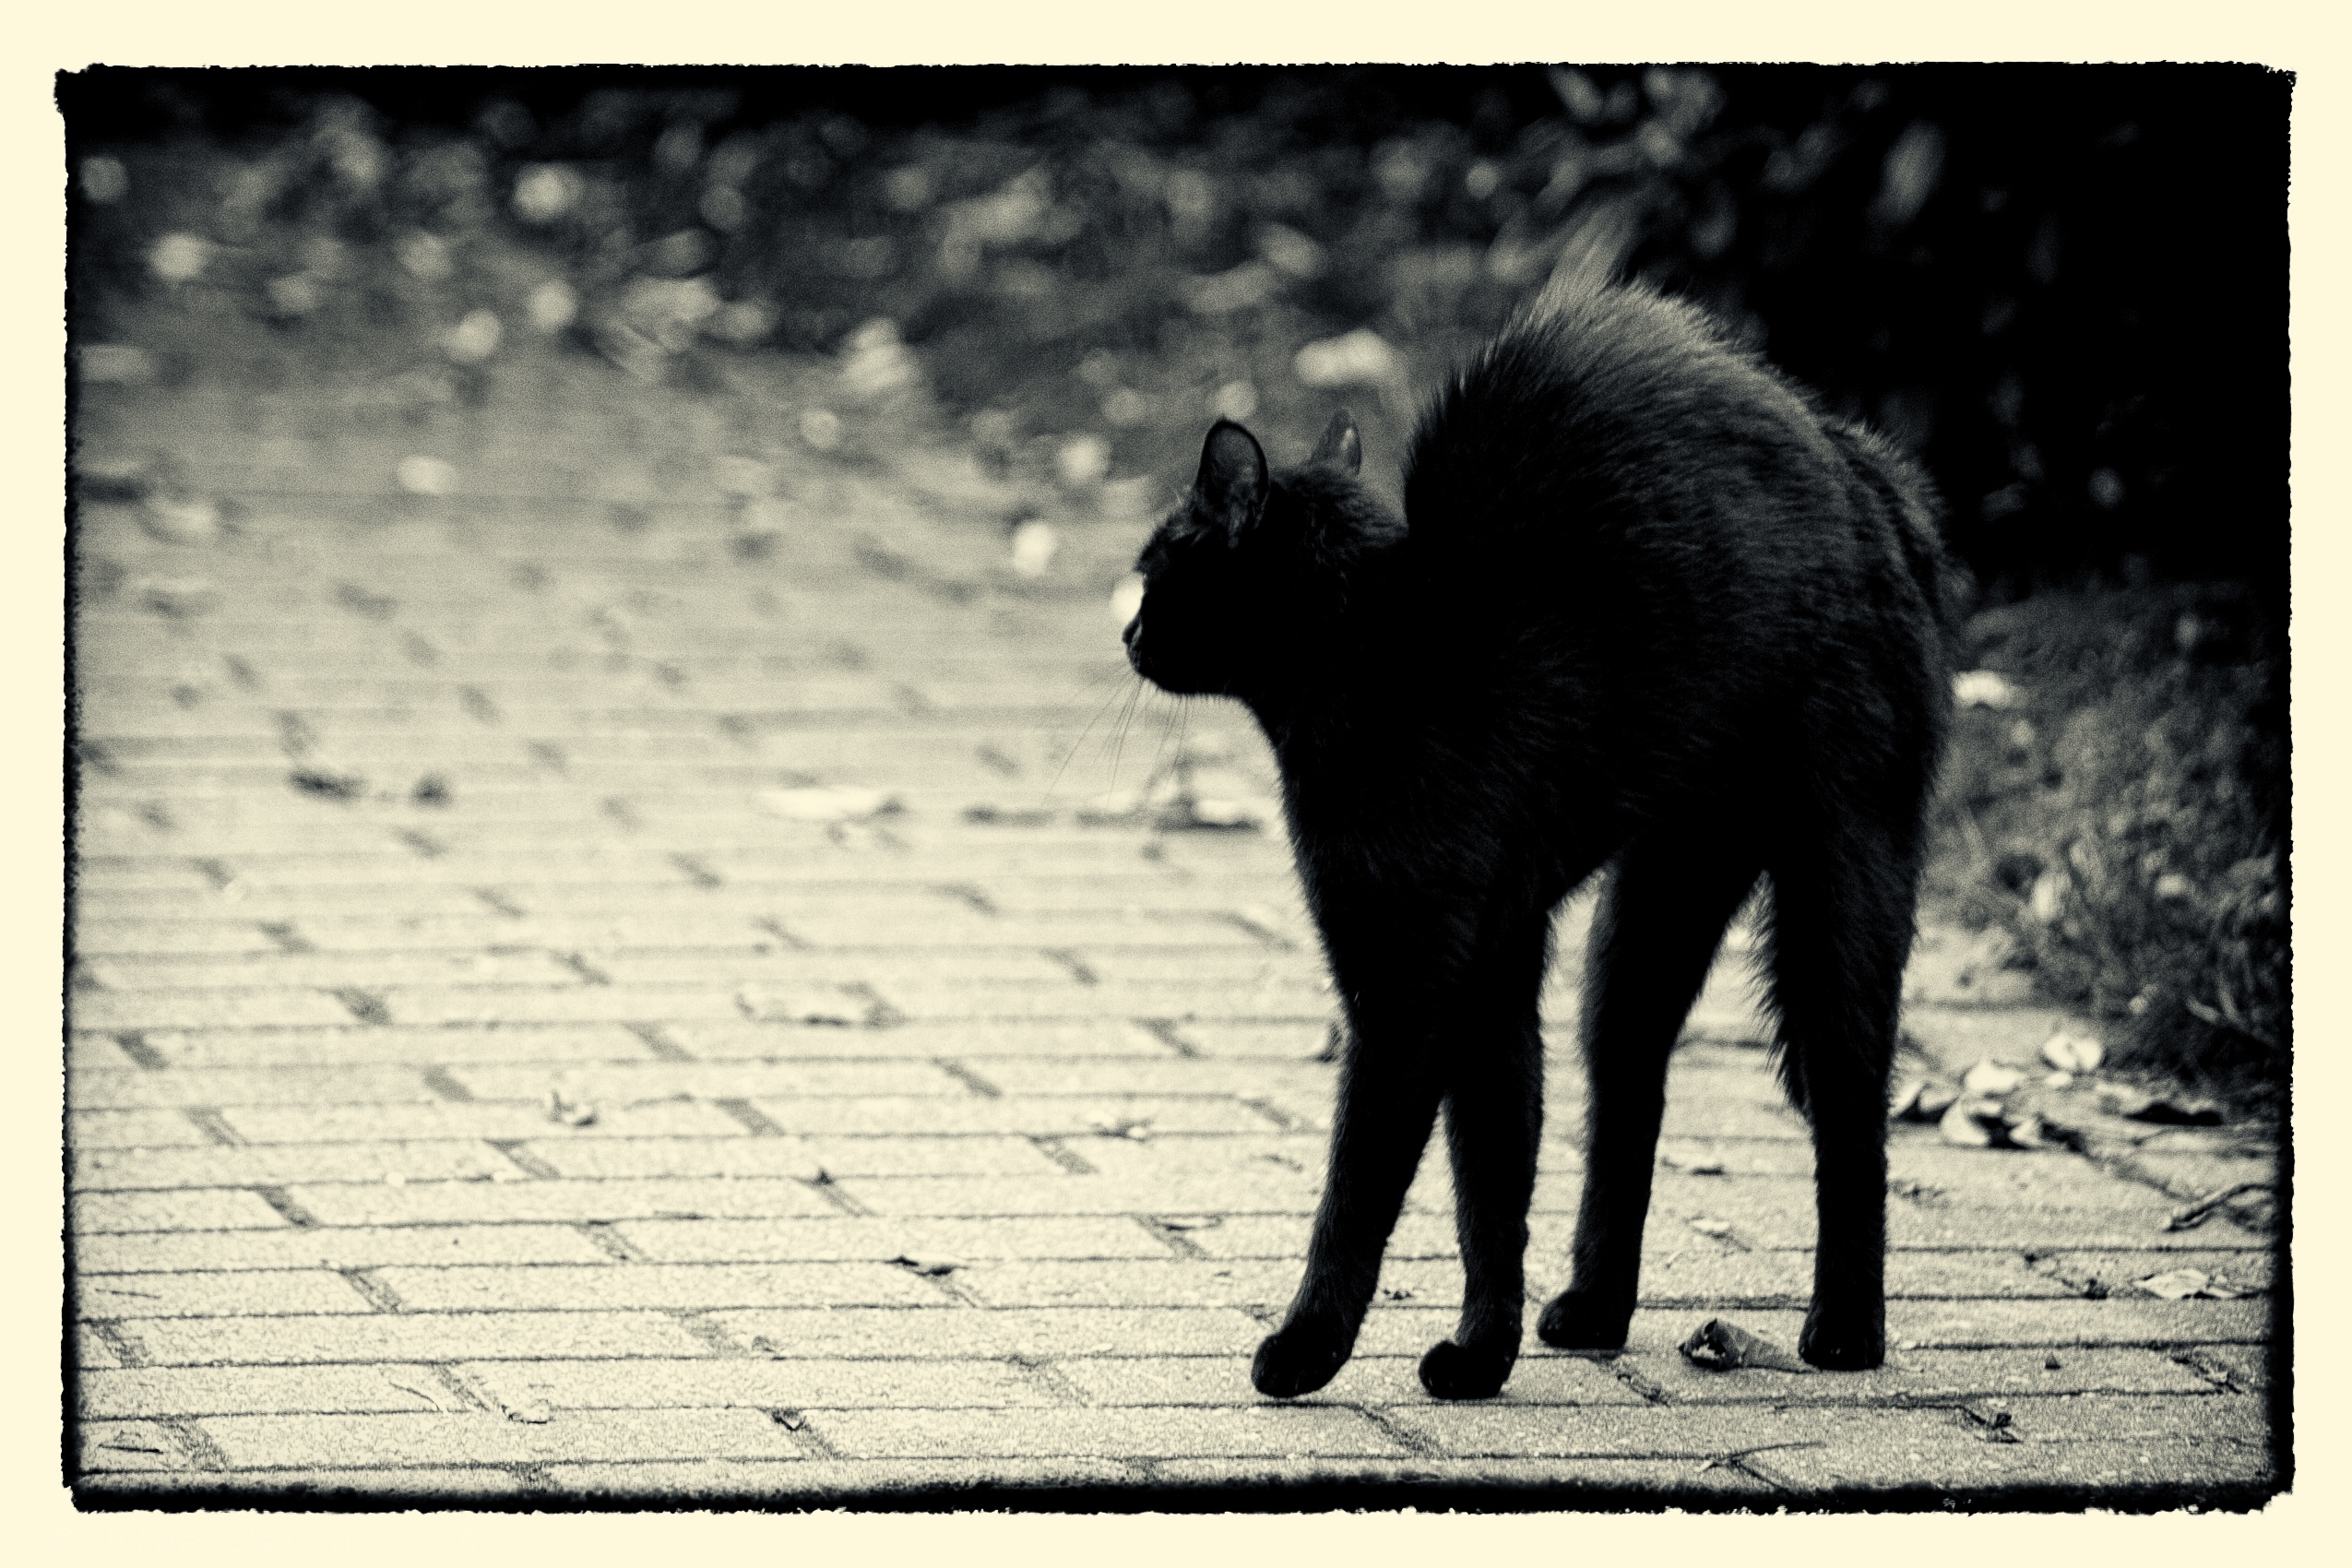
silhouette, black and white, animal, cat, feline, mammal, black cat, black, monochrome, fauna, black white, vertebrate, hypnosis, monochrome photography, friday 13